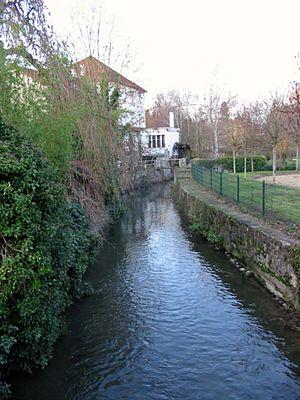
Un bras de la Mauldre à Maule (on aperçoit au fond la roue d'un ancien moulin) Photo JH Mora
La Mauldre est une petite rivière française, de 35,4 km de long, affluent de rive gauche de la Seine, qui coule dans le département des Yvelines, dans la région Île-de-France.
Maule est une commune française située dans le département des Yvelines et dans la région Île-de-France.